She's a Woman

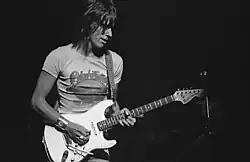
A 1975 cover version by Jeff Beck (pictured 1973) transformed "She's a Woman" into a reggae song, complete with a talk box.

After breaking for dinner, the band completed the track with overdubs onto take six. Ringo Starr added further percussion with a chocalho – a shaker made of metal and filled with either lead shot or peas. Along with double tracking his original vocal, McCartney played Studio Two's Steinway Vertegrand tack piano – dubbed "Mrs Mills" in reference to the music hall pianist Gladys Mills – substituting it on the second verse in place of a lead guitar. George Harrison did not play on the basic track, but instead overdubbed a double tracked guitar solo with his Gretsch Country Gent. Playing the solo nearly identically each time – capturing the same ornamental hammer-ons, pull-offs and portamento slides – the double tracking alters the guitar's tonal qualities. McCartney was pleased with the final recording, calling it "a nice little R&B thing".